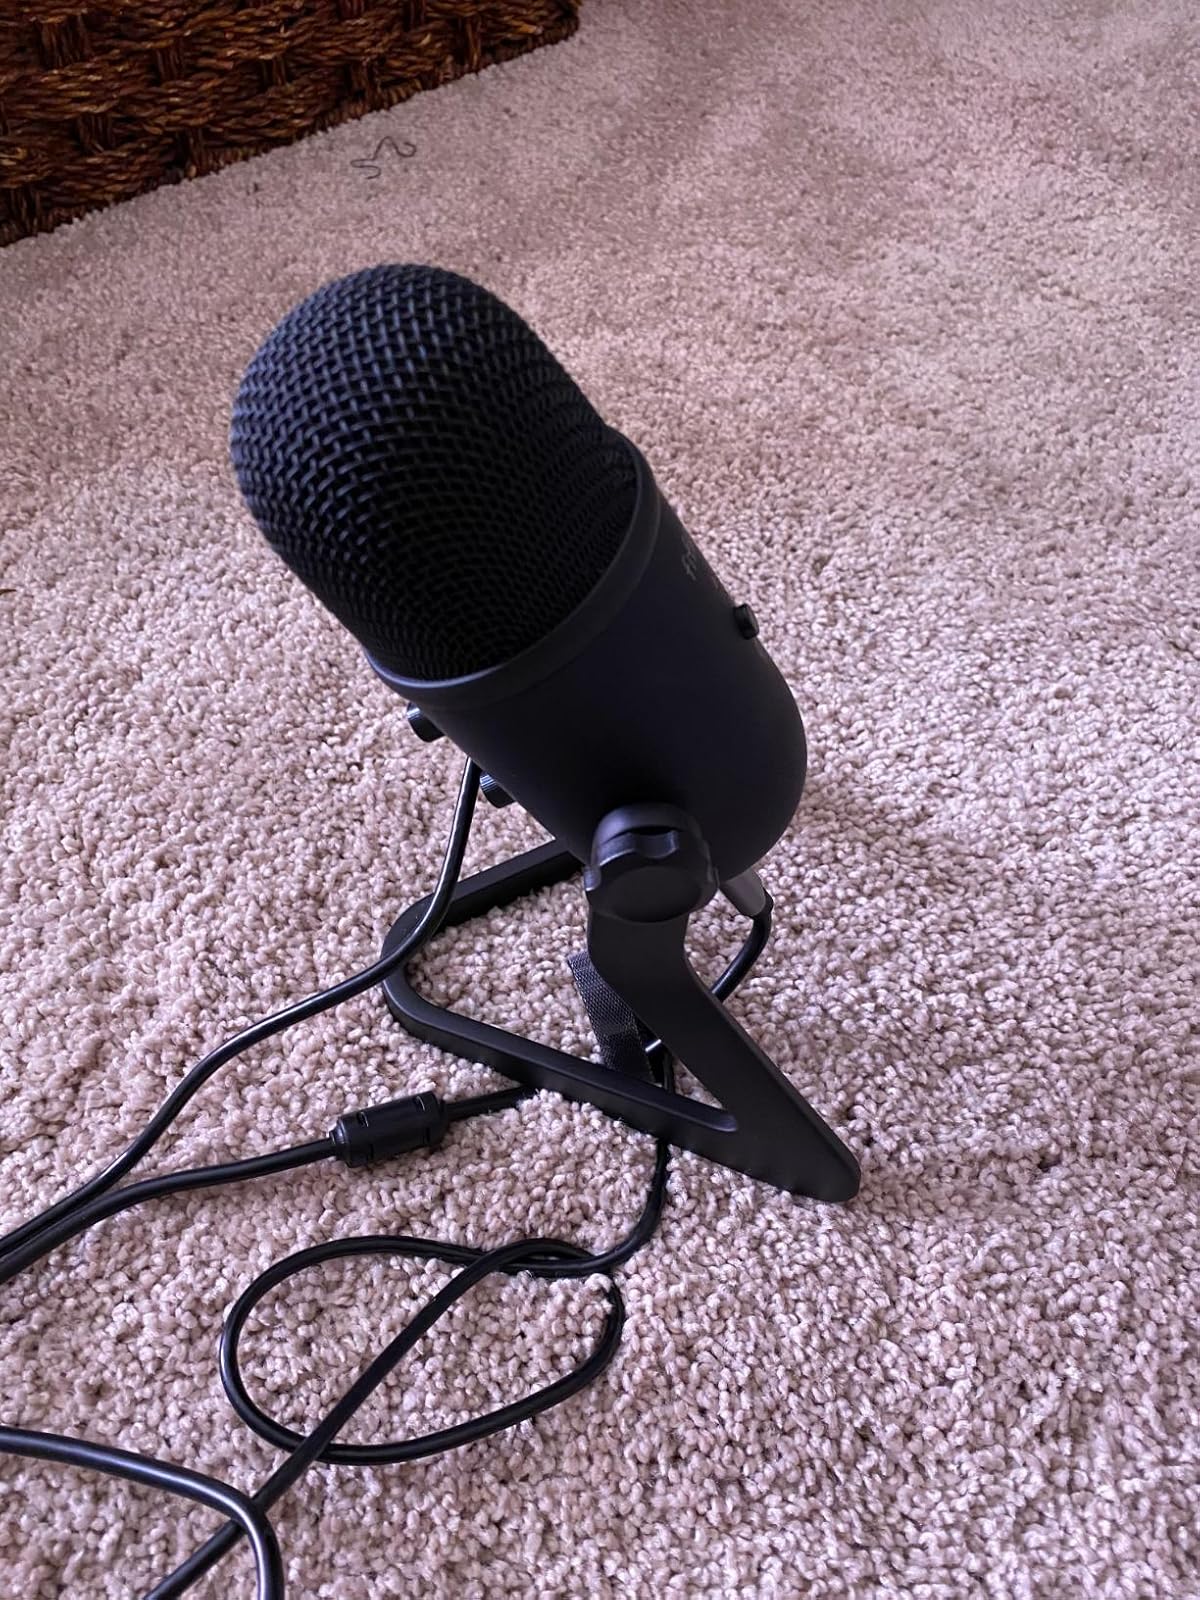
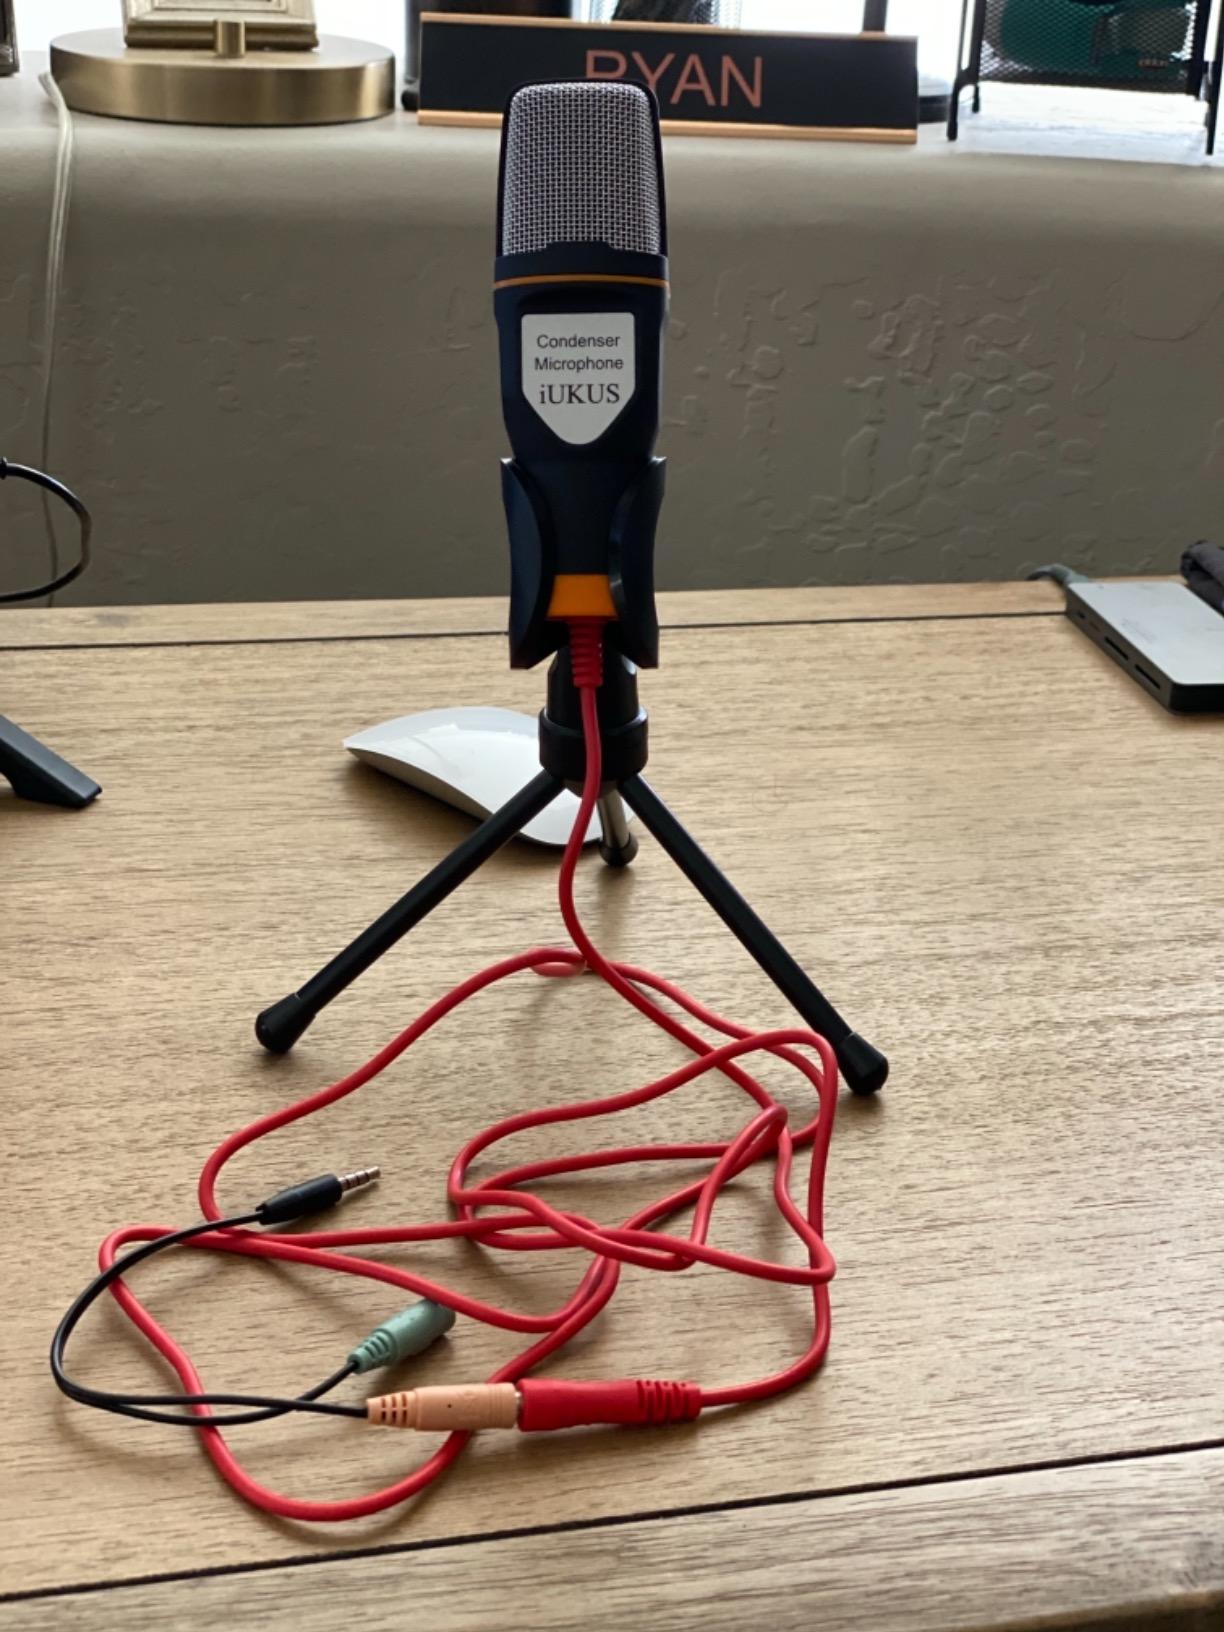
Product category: microphone
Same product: no